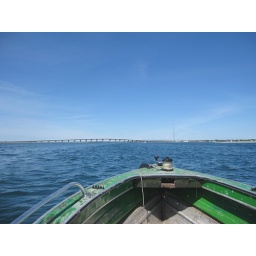
looking at the bridge from the boat in hampton bays